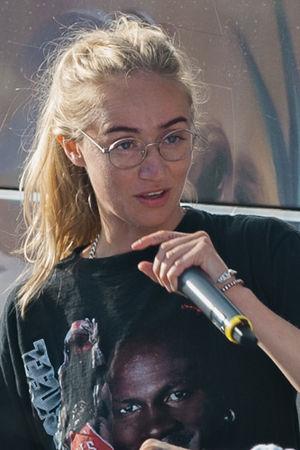
Silvana Imam, est une rappeuse et militante suédoise.